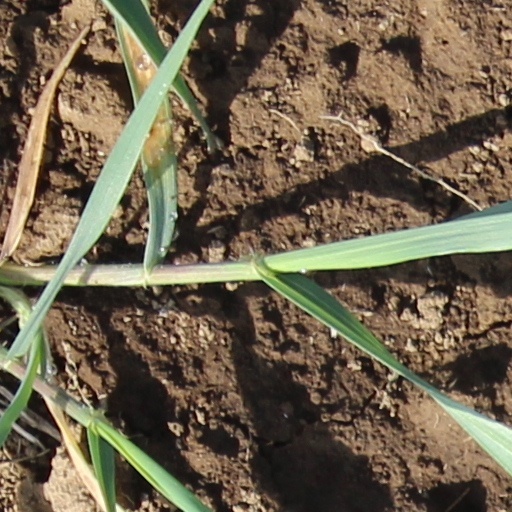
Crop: wheat